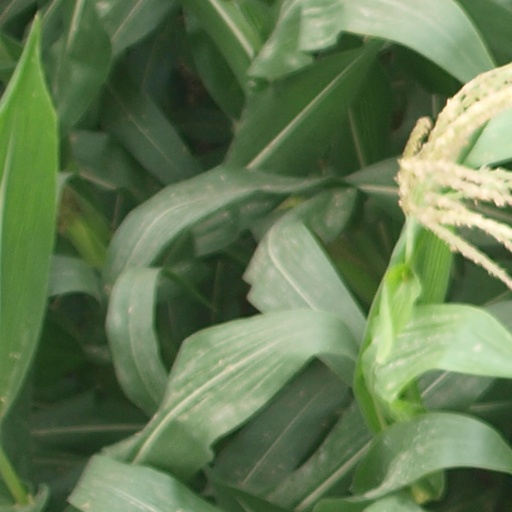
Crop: maize; corn